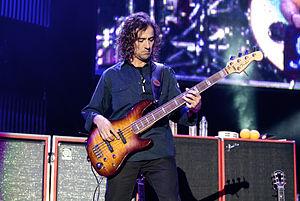
Maná est un groupe de rock alternatif mexicain, originaire de Guadalajara. Il est formé en 1980 sous le nom Sombrero Verde. Il est composé de Fernando « Fher » Olvera au chant, d'Alex « El Animal » Gonzalez à la batterie, de Sergio Vallin à la guitare et de Juan Calleros à la basse. Le groupe compte plus de 40 millions d'albums vendus dans le monde, ce qui en fait le groupe le mieux vendus de tous les temps. Le style musical est largement influencé par le rock voire le hard rock, la pop, la calypso et fortement marqué par le reggae.